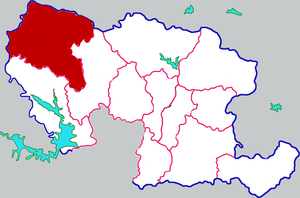
Le xian de Xixia est un district administratif de la province du Henan en Chine. Il est placé sous la juridiction de la ville-préfecture de Nanyang.